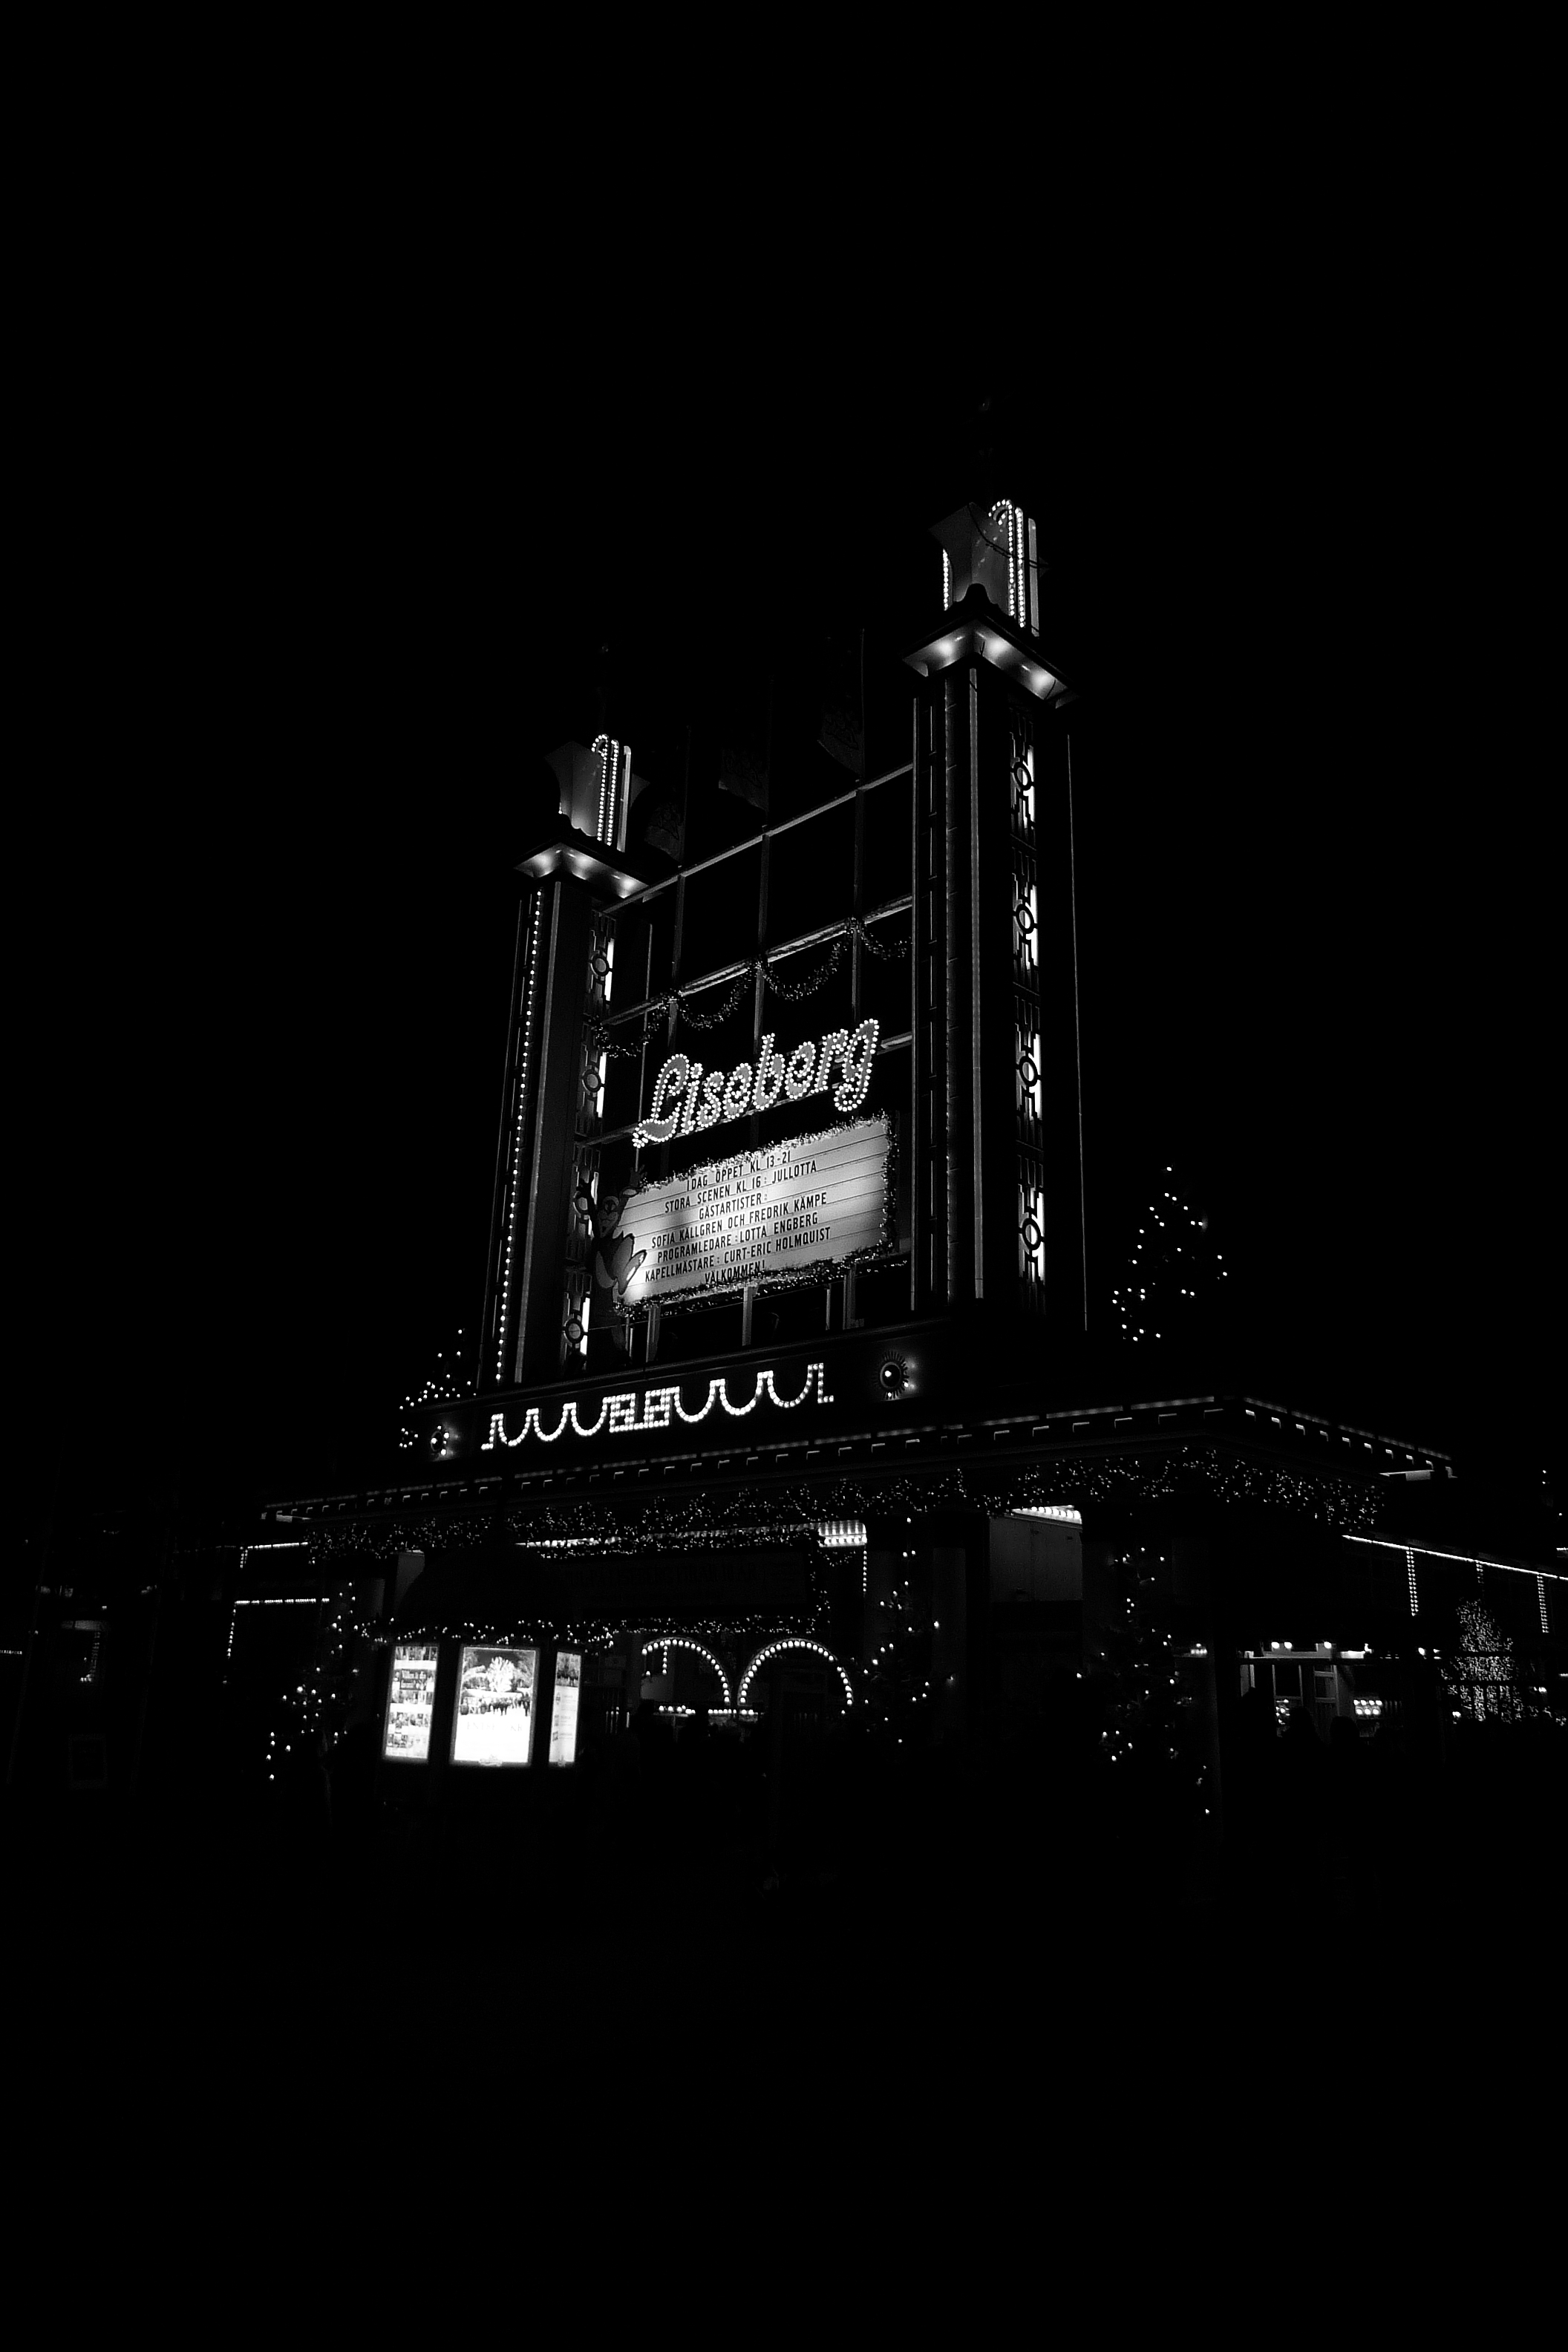
light, black and white, skyline, night, photography, cityscape, darkness, black, monochrome, font, bw, blackandwhite, blackwhite, stage, sweden, sw, schwarzweiss, schwarzweis, shape, fair, jahrmarkt, schwarzweissfotografie, schwarzweisfotografie, gteborg, schweden, gothenburg, goeteborg, rummel, vergngungspark, monochrome photography, film noir